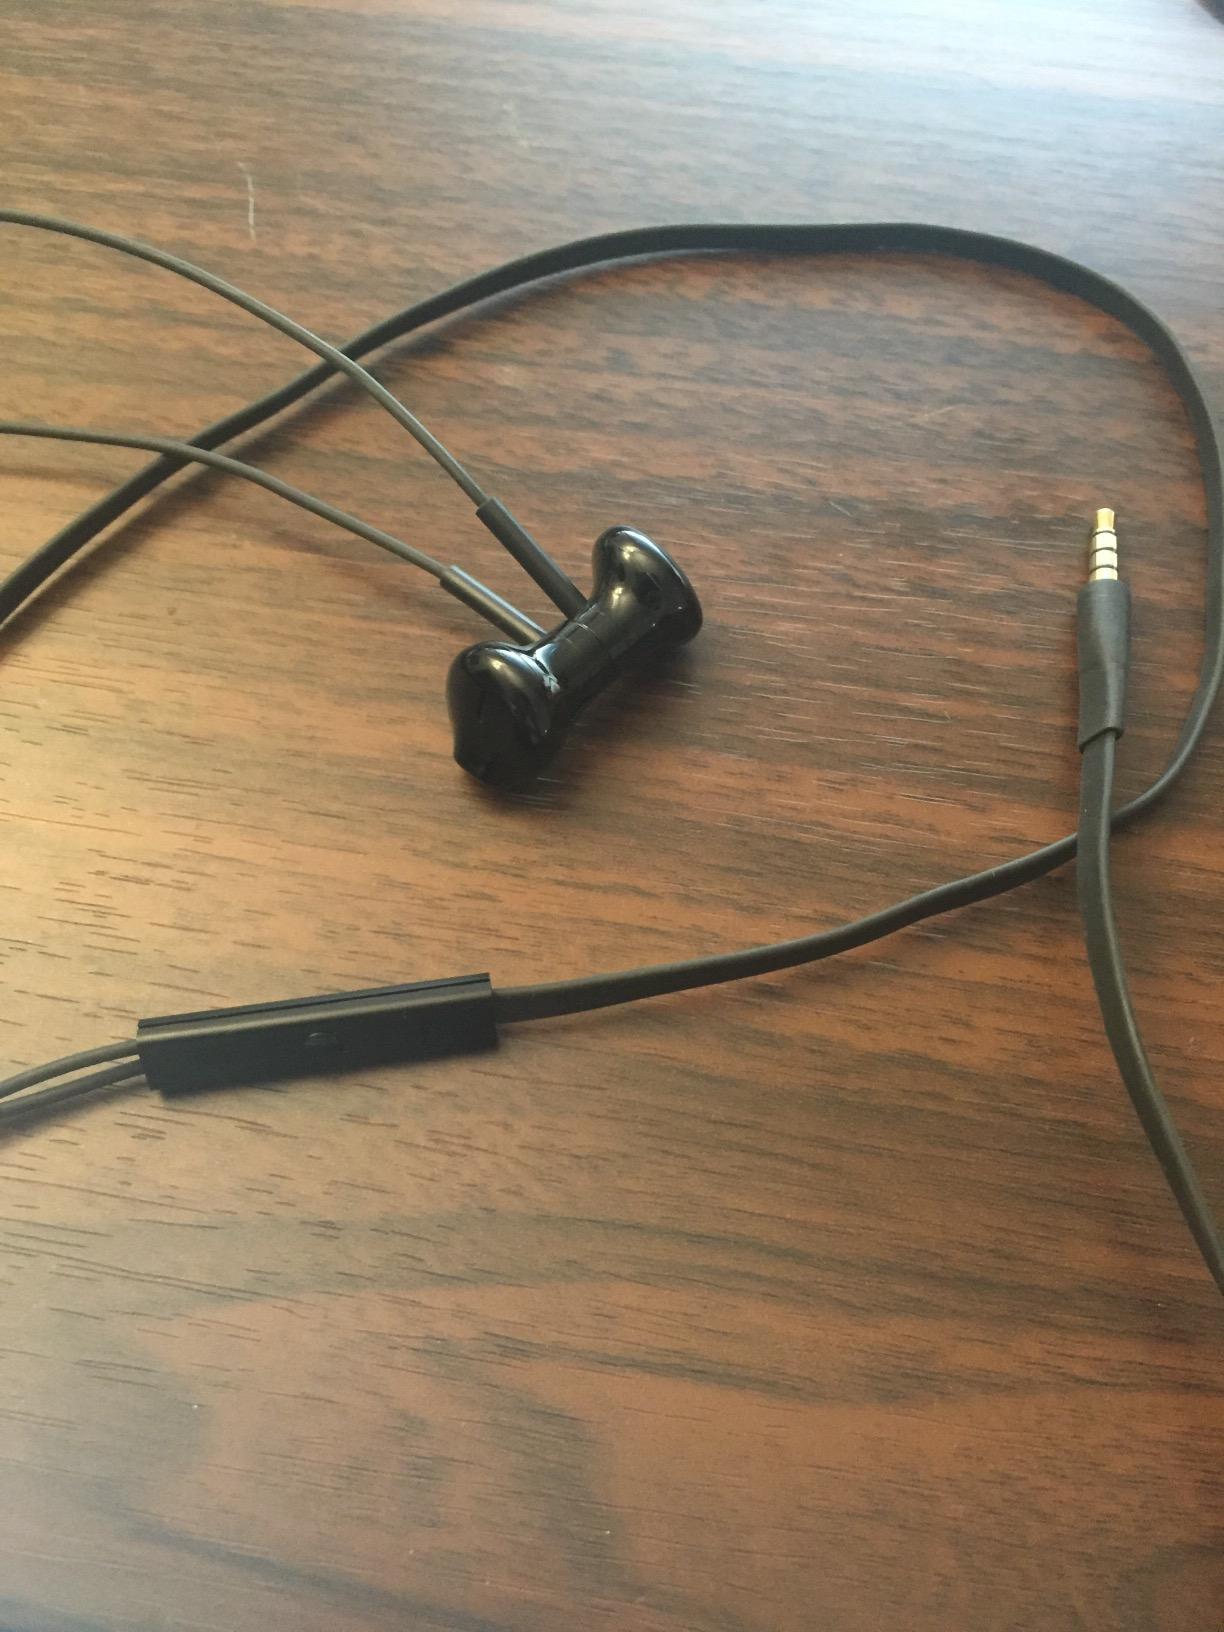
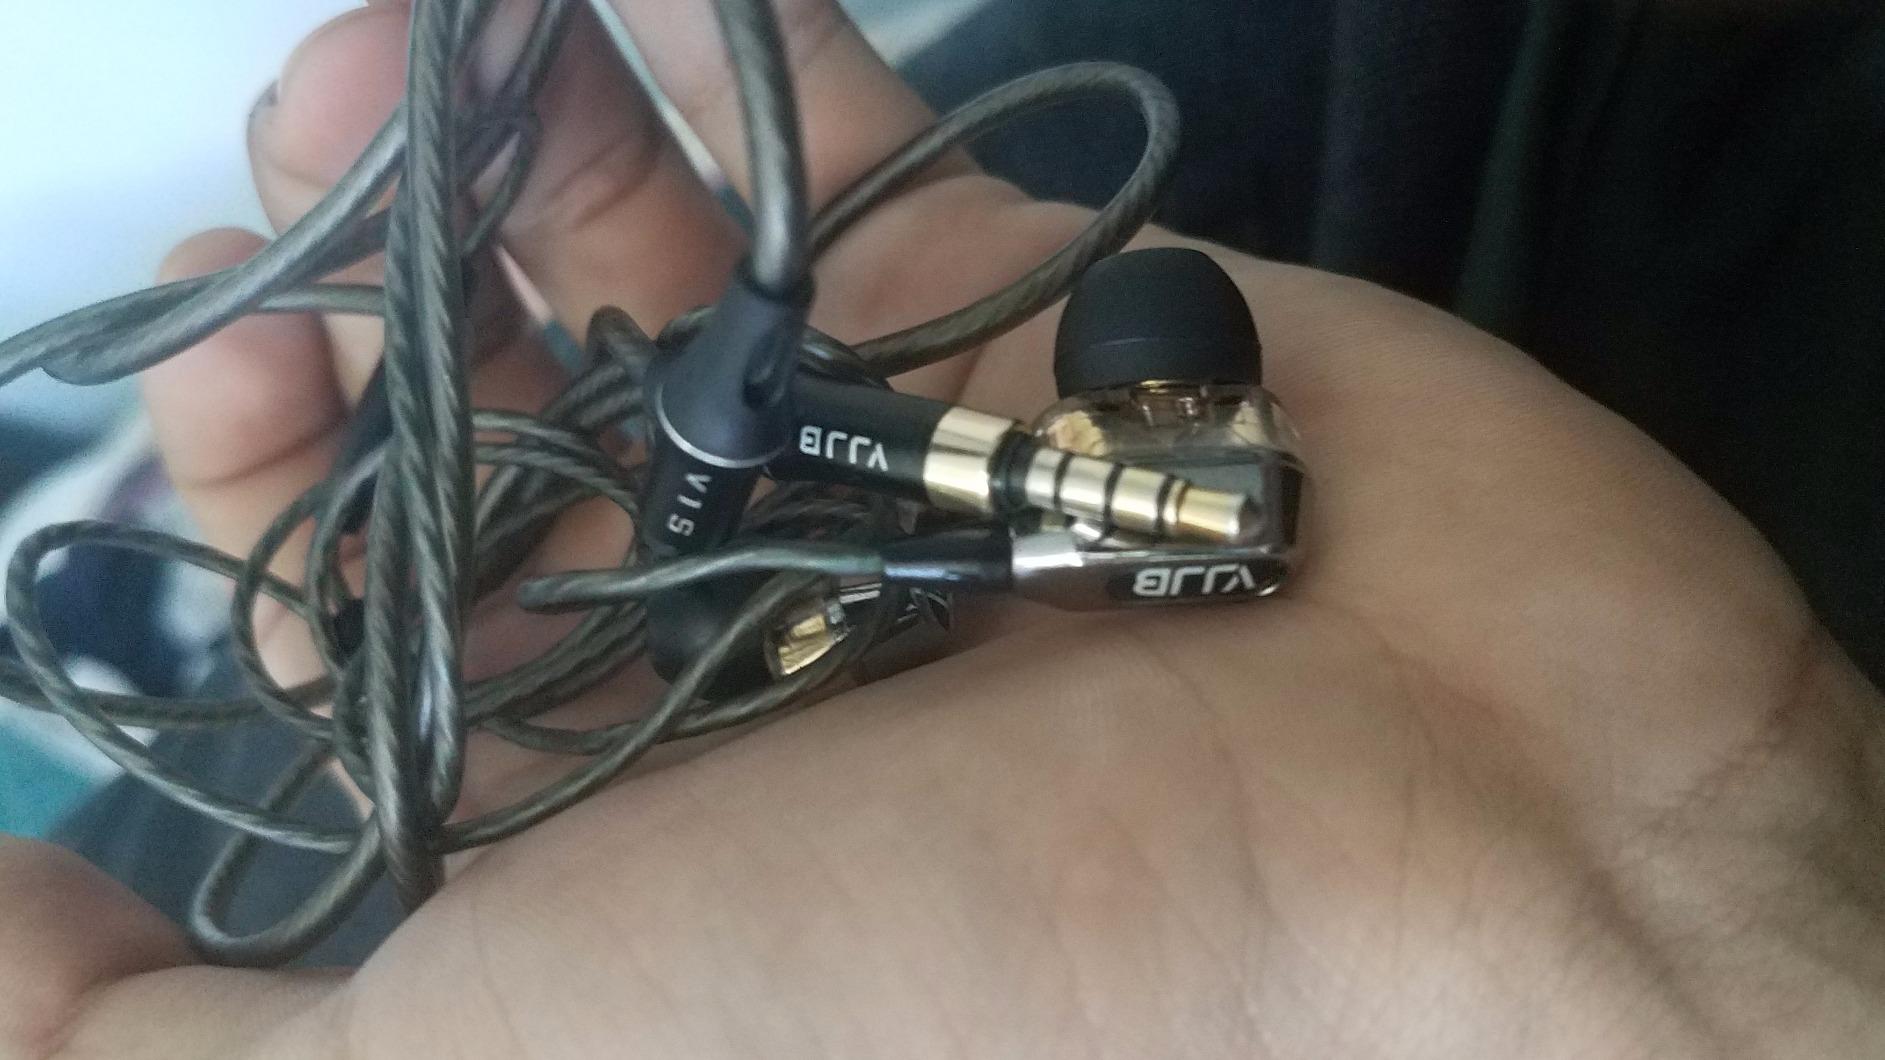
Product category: headphones
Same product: no